Hans Bethe

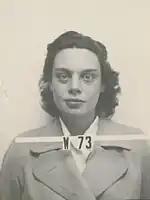
Rose Bethe Los Alamos badge

In 1968, Bethe, along with IBM physicist Richard Garwin, published an article criticising in detail the anti-ICBM defense system proposed by the Department of Defense. The two physicists described in the article that nearly any measure taken by the United States would be easily thwarted with the deployment of relatively simple decoys. Bethe was one of the primary voices in the scientific community behind the signing of the 1963 Partial Test Ban Treaty prohibiting further atmospheric testing of nuclear weapons.